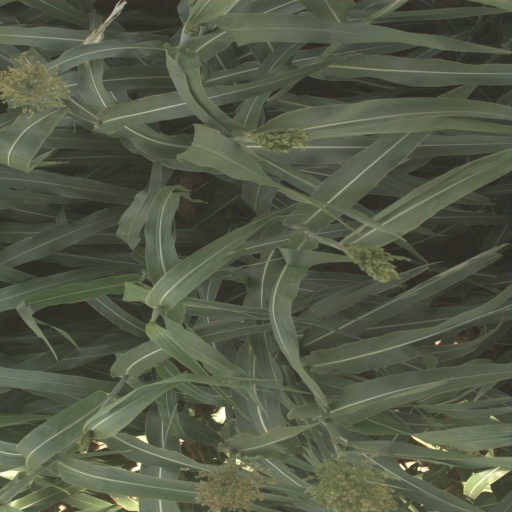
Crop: sorghum